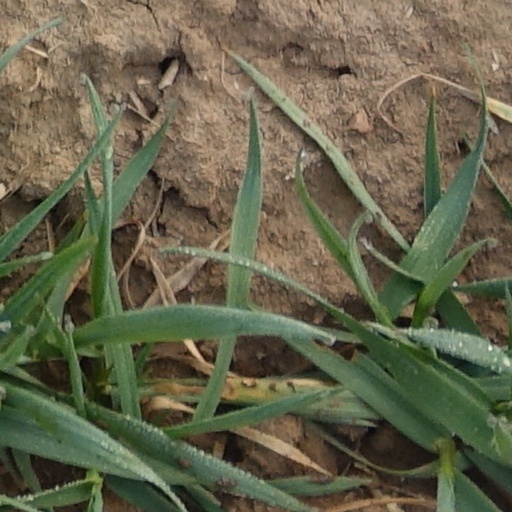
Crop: wheat